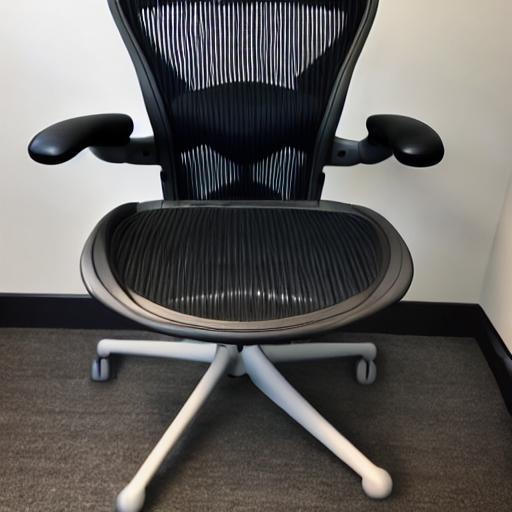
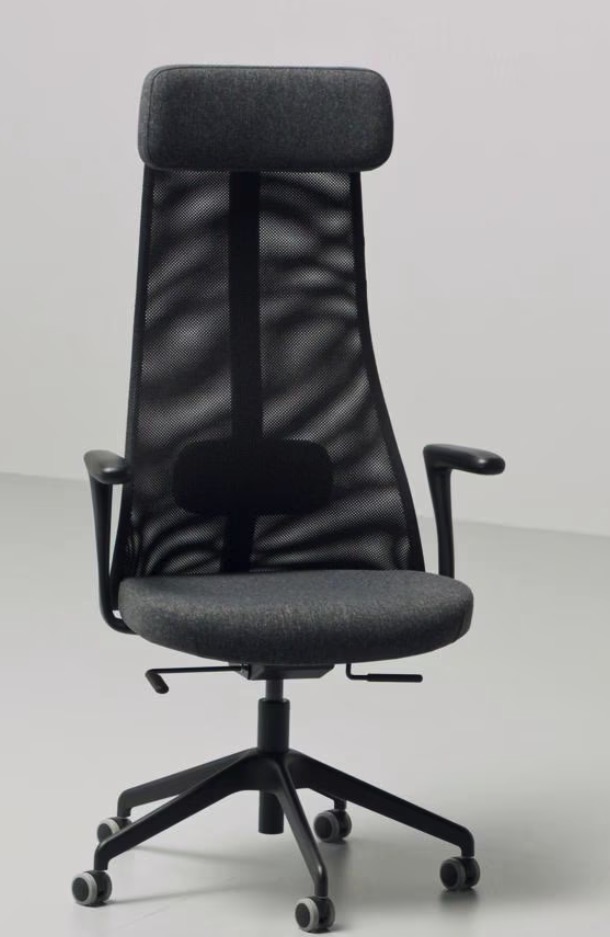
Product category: items_chair
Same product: no